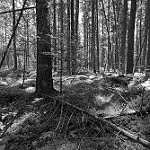
Label: B & W